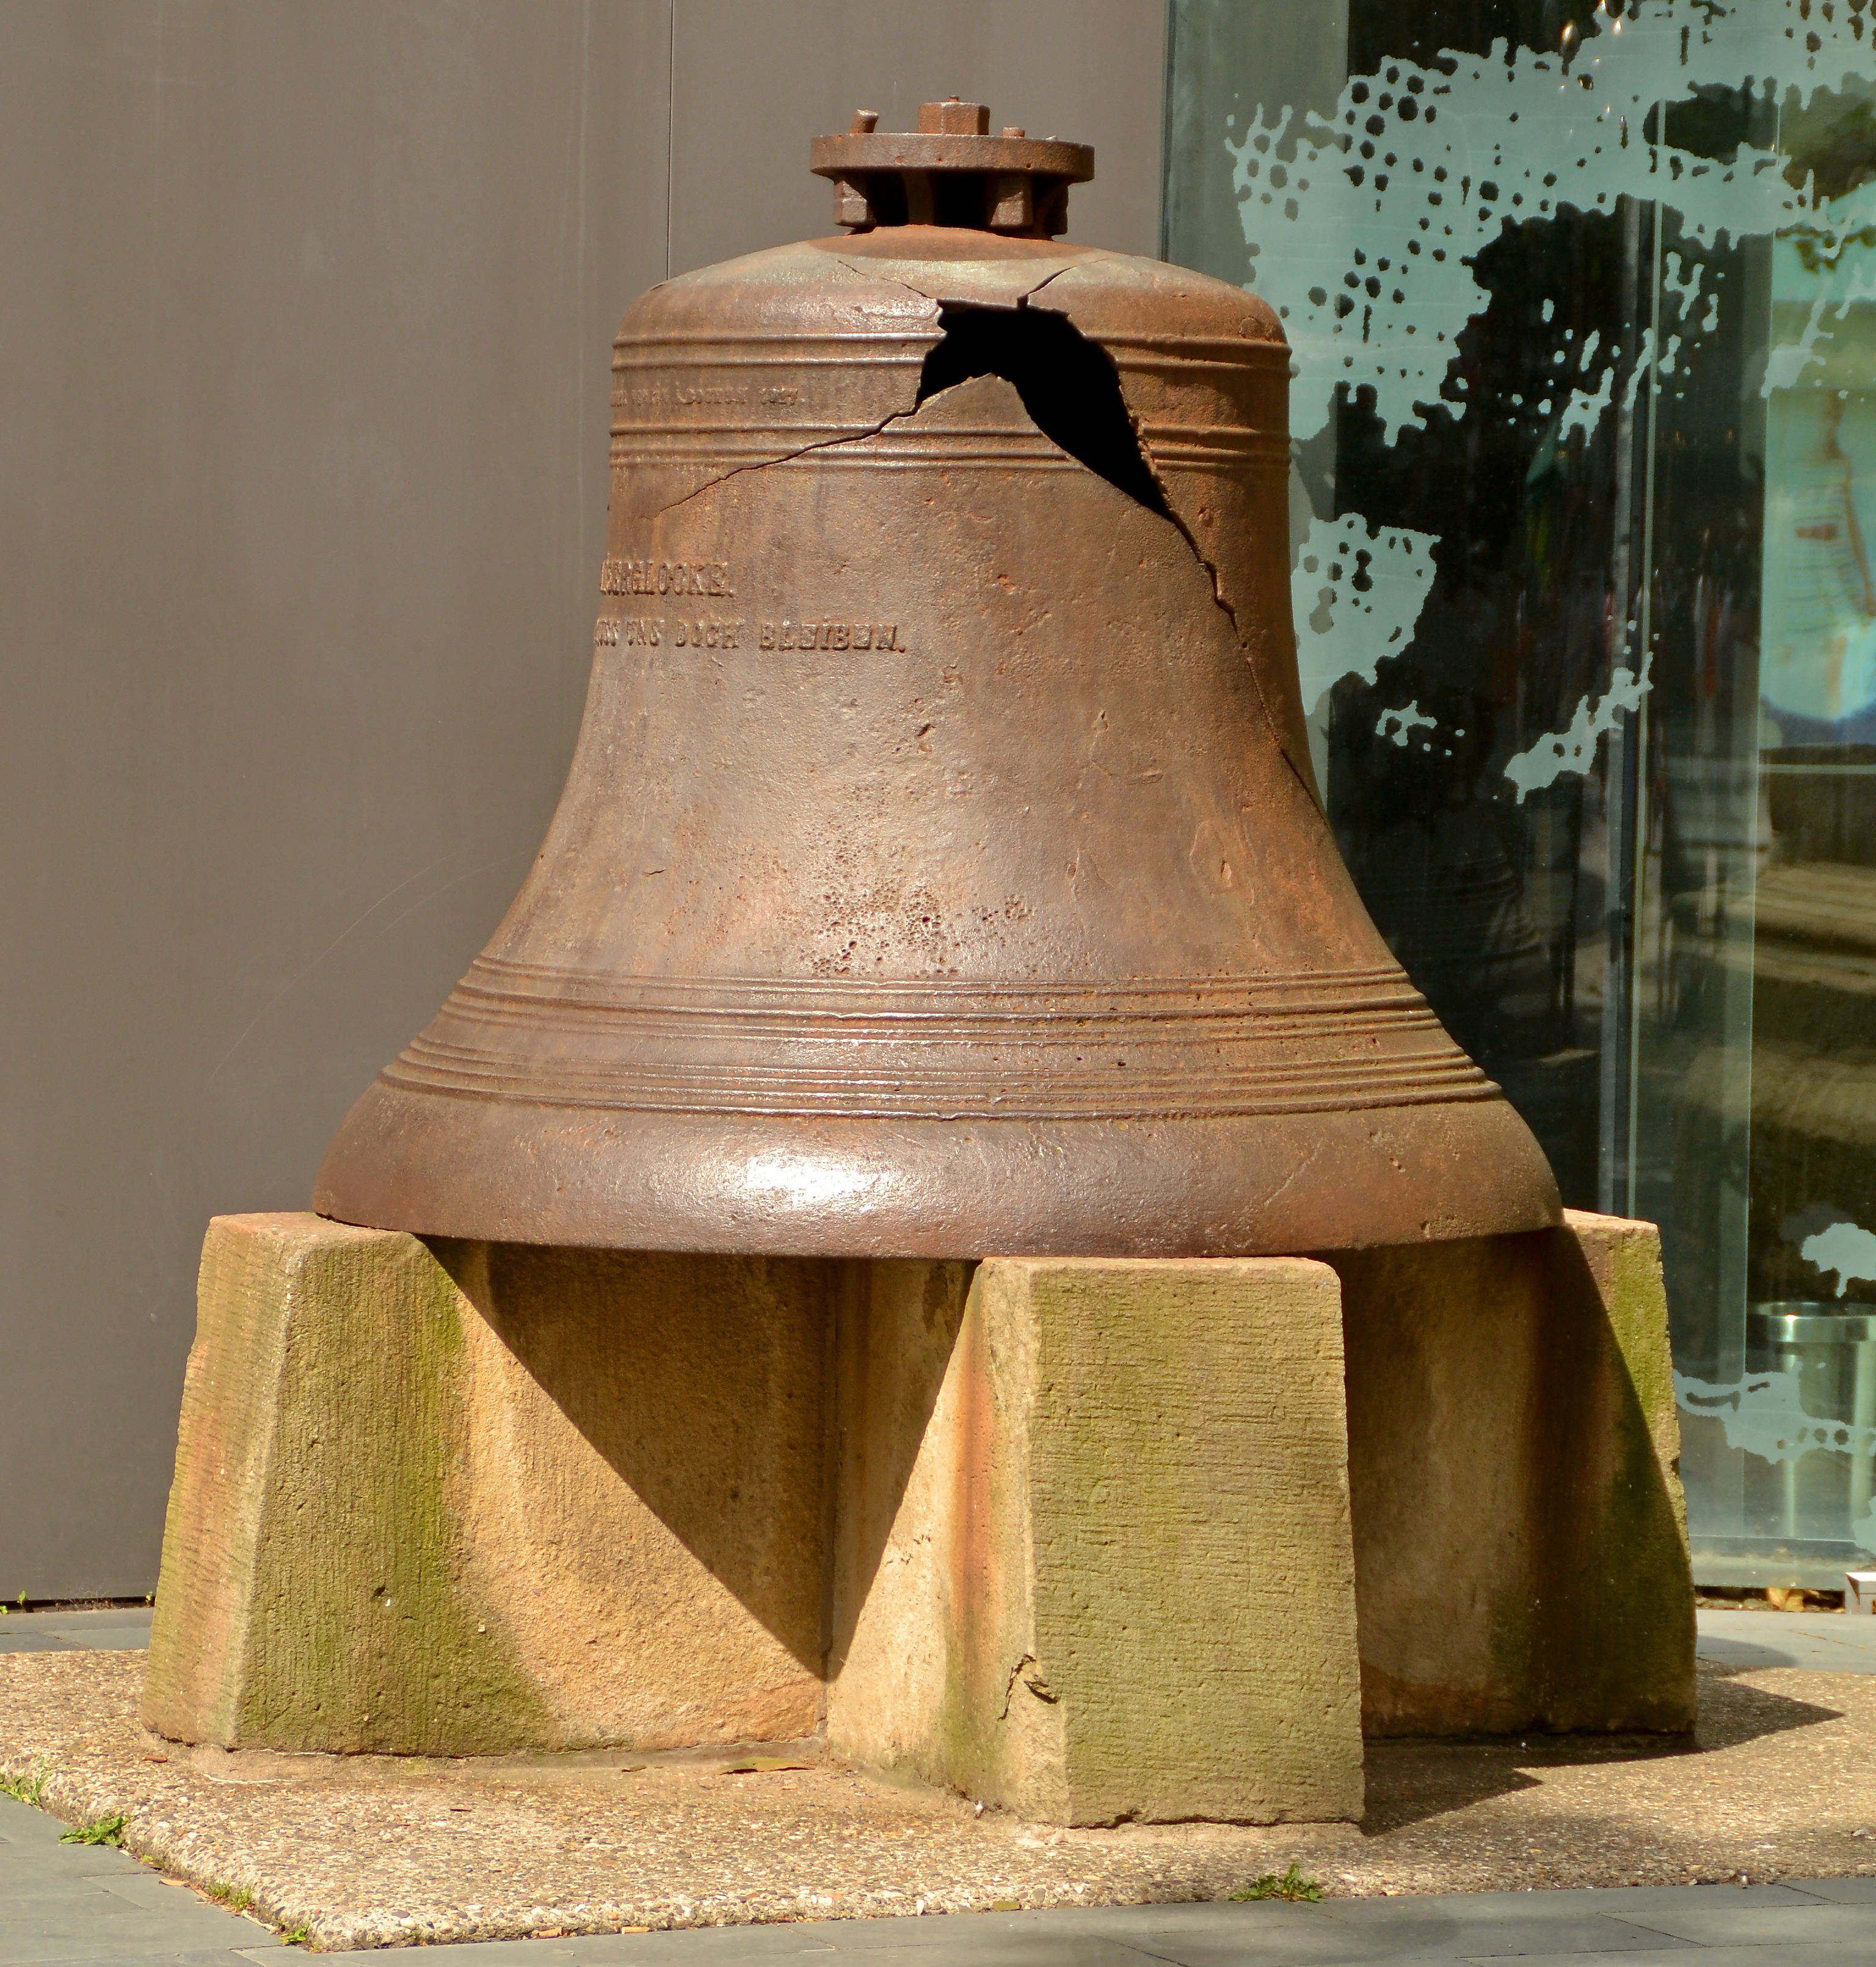
music, wood, ring, bell, tower, lighting, musical instrument, church bell, old town, sound, glockenspiel, bells, bimmeln, nesselwang, clamps, residenzplatz, bell playset